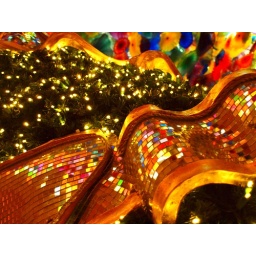
Bellagio was all decked out in Christmas decorations. Reflection is the famous glass flowers in the lobby.